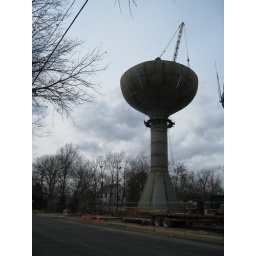
water tower under construction